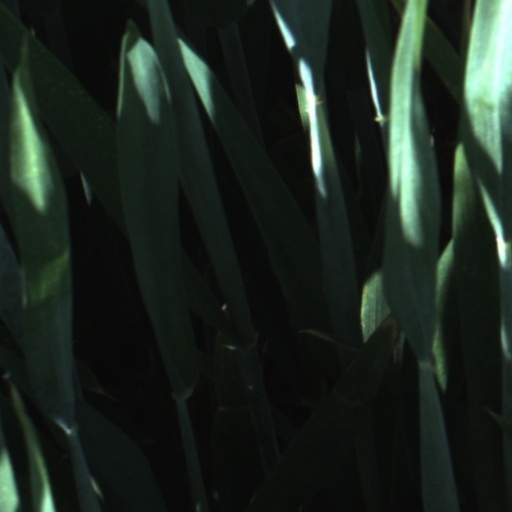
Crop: wheat